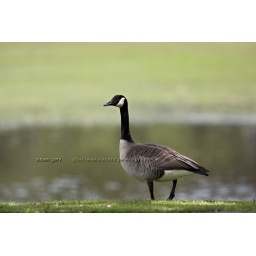
A selectively focused image of a solitary Canada Goose standing upon spring's green grass with a green bokeh background.